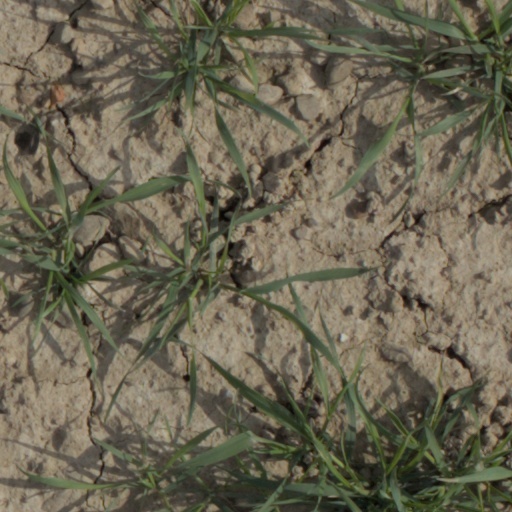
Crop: wheat